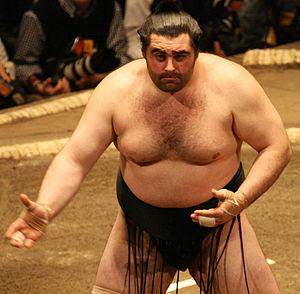
Kokkai Futoshi, de son vrai nom Levan Tsaguria, est un lutteur sumo né à Soukhoumi en Géorgie le 10 mars 1981. Commençant sa carrière en mai 2001, il est le premier Géorgien à atteindre la première division dans ce sport en 2004. Son plus haut rang a été komusubi qu'il a atteint en 2006. Il a gagné deux prix spéciaux pour sa combativité et deux étoiles dorées pour avoir battu à deux reprises un yokozuna. Il combat pour l'école Oitekaze et mesure 1,89 m pour 153 kg. Il prend sa retraite lors du tournoi de septembre 2012.